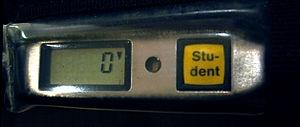
Cypres est le nom commercial du déclencheur de sécurité pour parachute vendu par AIRTEC.